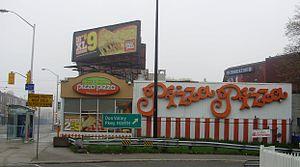
Un magasin de Pizza Pizza à Toronto, situé a Broadview et Danforth.
Pizza Pizza Royalty Corporation est une chaîne canadienne de pizzerias implantée principalement dans la province de l'Ontario. Pizza Pizza a son siège à Etobicoke, Toronto.